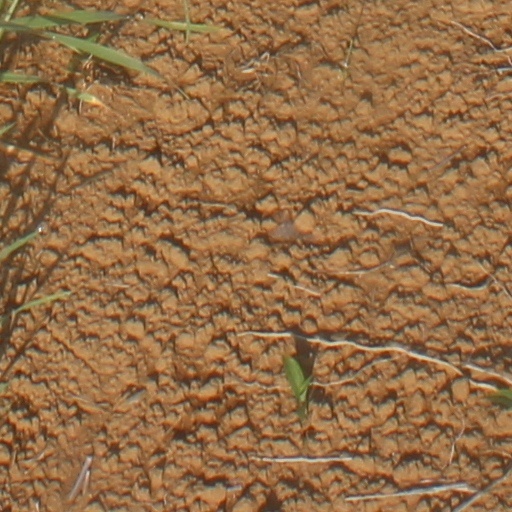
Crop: wheat